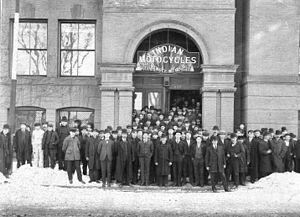
Oscar Hedström est un industriel américain, d'origine suédoise, co-fondateur du constructeur de moto américaine de légende Indian en 1901.